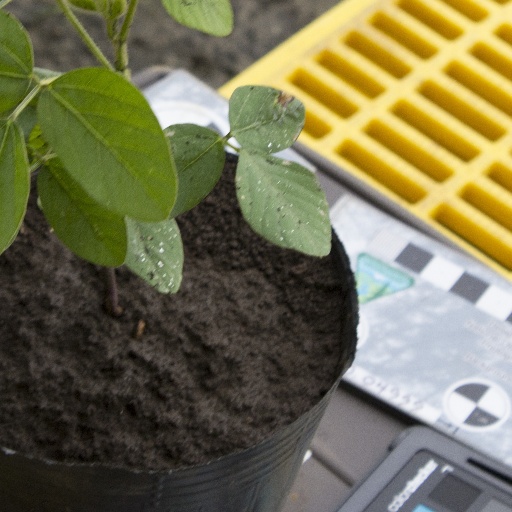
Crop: soybean